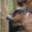
Label: deer